Althea Wynne

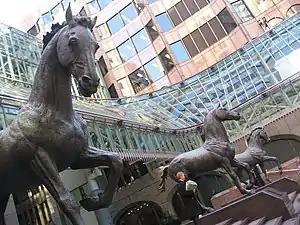
Group of three horses at Minster Court, City of London

In 1959 Wynne gained an early commission from London County Council for a ciment-fondu group of swimmers, and in 1960 she won an open competition to design a new silver horse-racing trophy. However, the same year she married Philip Dresman, and with him had a son and two daughters. For some years she spent most of her time bringing up her children, before returning to work as a teacher of art and the history of art. In 1982 she married secondly Antony Barrington Brown, a photographer, and at about the same time became active as a sculptor again.